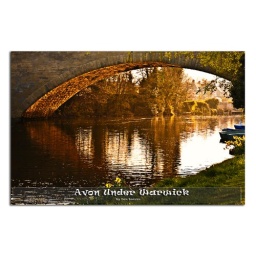
This bridge crosses the river avon in warwick park,only yards from warwick castle